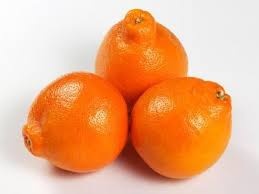
Label: mandarine